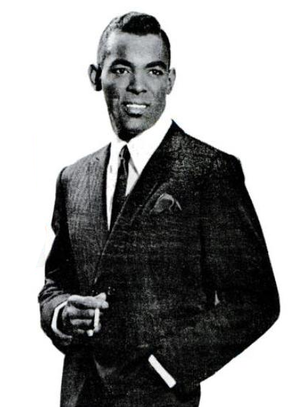
Chuck Jackson est un chanteur de rhythm and blues américain né le 22 juillet 1937 en Caroline du Sud. Il fut l'un des premiers artistes produits par Burt Bacharach et Hal David avec succès. Il a interprété plusieurs chansons avec un succès modéré à partir de 1961, dont I Don't Want to Cry, Any Day Now, I Keep Forgettin voire All Over The World, qui certaines d'entre elles furent classées au Billboard Hot 100.